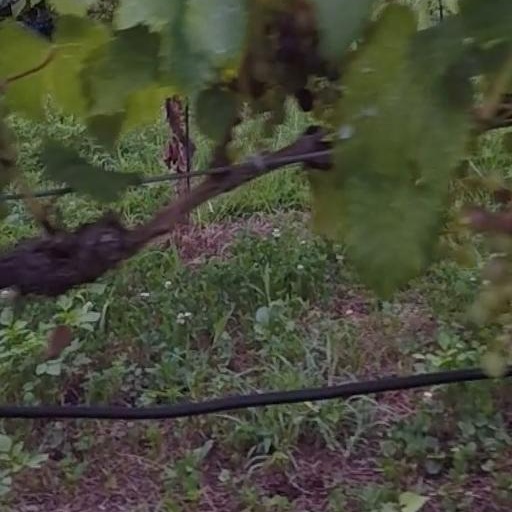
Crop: grape